Face (character)

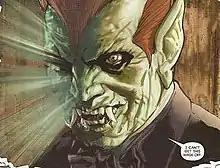
The Face, as he appears in "Project Superpowers".

The Face is a fictional character, a comic book superhero that appeared in 1940s comics during what historians and fans call the Golden Age of Comic Books. He was created by artist Mart Bailey and an unknown writer.